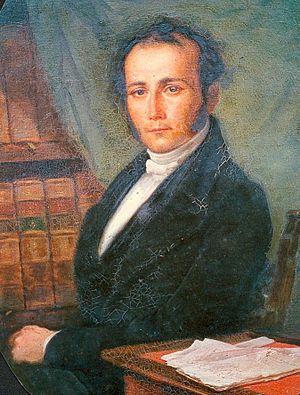
Portrait d'Adrien d'Épinay (1794-1839)
Antoine Zacharie Adrien d'Épinay, né en 1794 à Port-Louis et décédé en 1839 à Paris, est un avocat et homme politique mauricien.